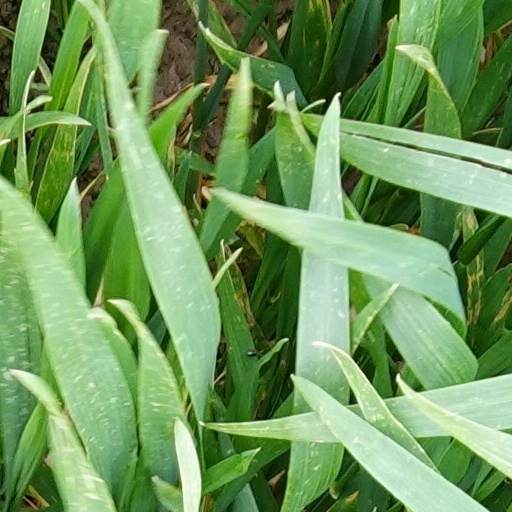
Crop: wheat